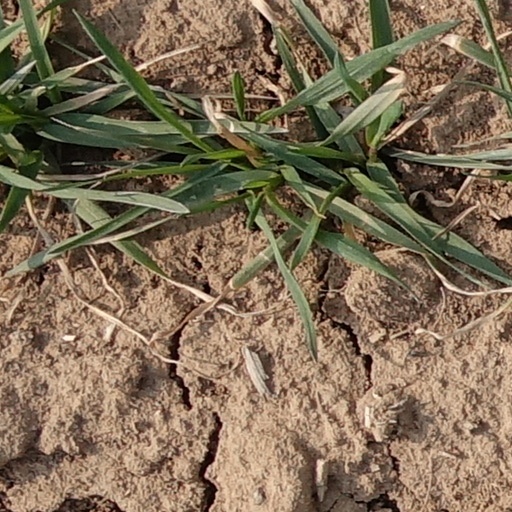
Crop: wheat